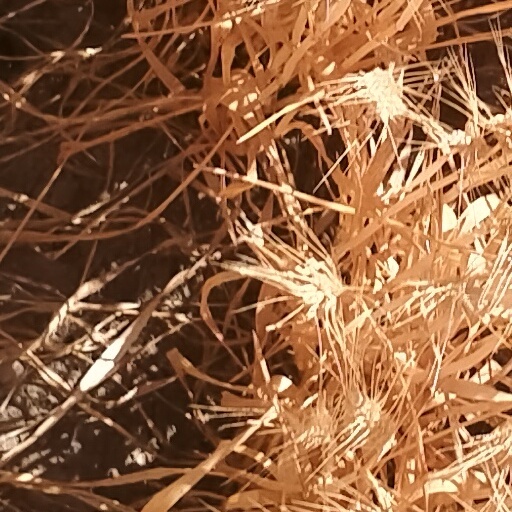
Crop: wheat